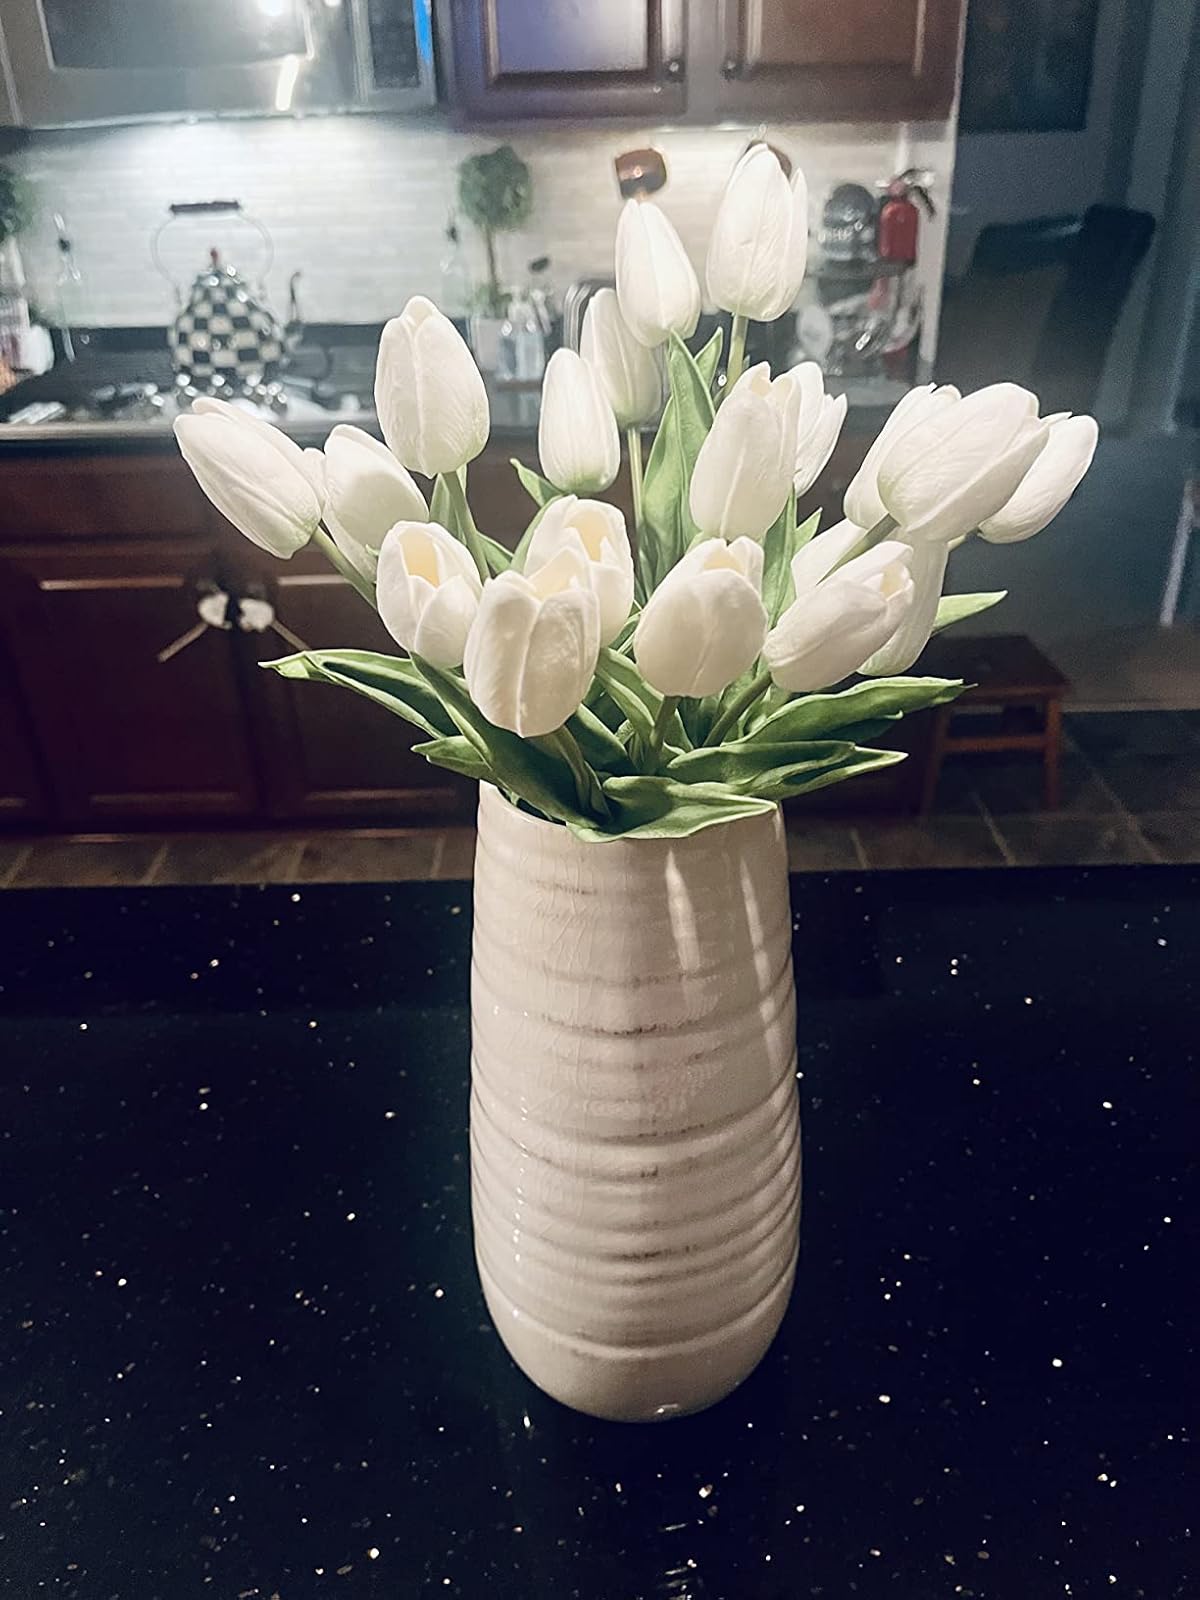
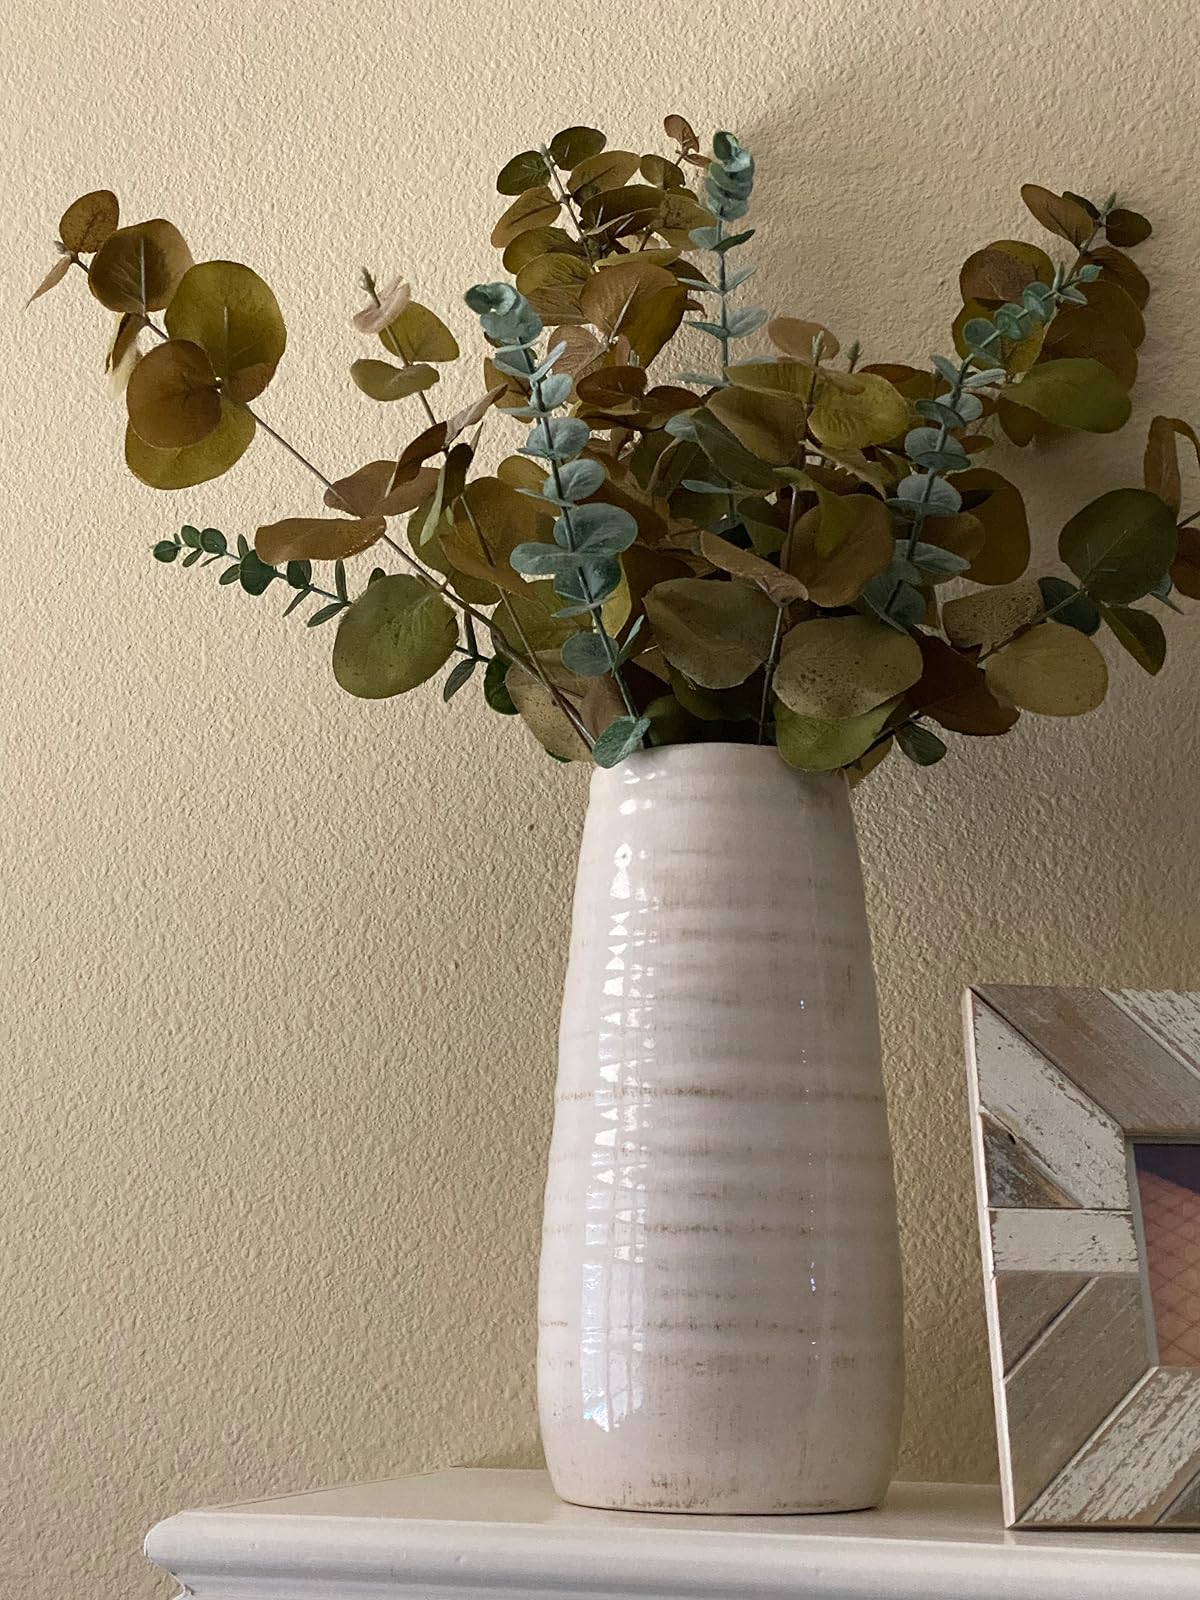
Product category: vase
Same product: yes